Hendrik Pieter Nicolaas Muller

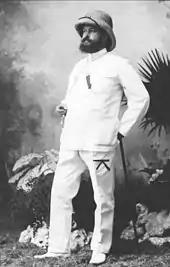
Muller in the Dutch East Indies, 1907

Once back in the Netherlands, the political situation in South Africa became tense very rapidly, and Muller did all he could to propagate the cause of the Boer Republics in the press and via diplomatic channels. Once the South African War broke out in October 1899, Muller set up an elaborate operation to support the cause of the war for the Orange Free State. He mobilised public support in the Netherlands, Germany and the United States of America and had public gatherings organised. Through his many contacts with the European press Muller saw to it that the Boer cause was extensively covered in the newspapers, usually in his own words, but published in the name of the respective editor. His office in The Hague was the hub of diplomatic and consular activity in this period, with several secretaries working continuously on the gathering of information and dealing with correspondence. In the war effort Muller cooperated with the Algemeen Nederlandsch Verbond in Dordrecht, the Nederlandsche Zuid-Afrikaansche Vereeniging in Amsterdam, and of course the Transvaal's diplomatic representative in Brussels, Willem Johannes Leyds. Originally the relationship between Muller and Leyds was cordial, but with time it soured and turned into open animosity. Both men were strong personalities with strong convictions. The fact that Muller was only consul general and Leyds an accredited diplomat was not helpful either and neither was the fact that – at least in Muller's opinion – the Zuid-Afrikaansche Republiek received much more attention than the Orange Free State. The first time problems arose in the open was in 1900, when the Boer republics sent a joint Special Diplomatic Delegation to Europe and the United States, which was ill-prepared and for which Leyds had very different ideas than Muller.